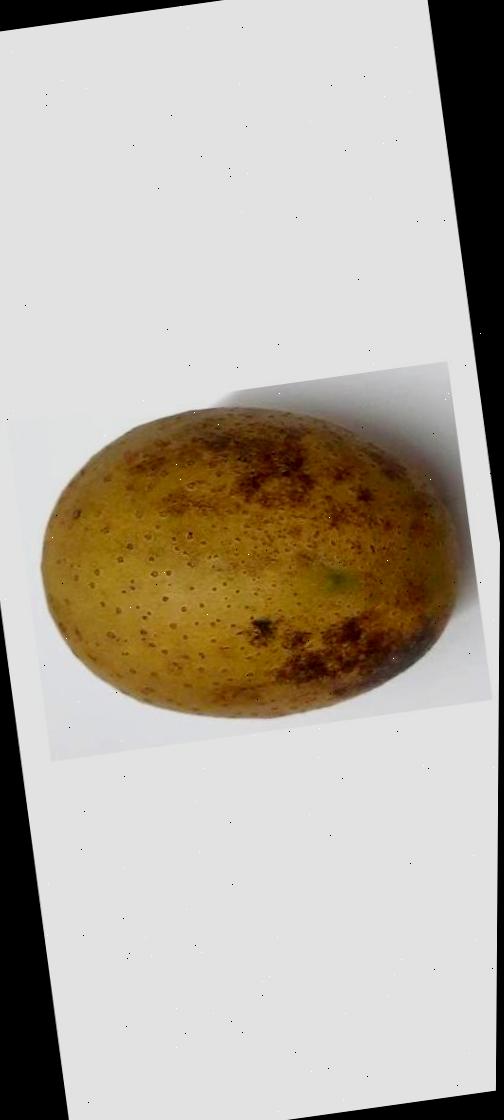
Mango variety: Gourmoti